Asti

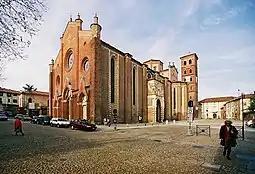
The cathedral of Asti

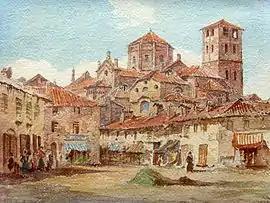
View of Asti and the Collegiata di San Secondo – Antonio Bignoli 1857.

In 1797 the Astigiani, enraged by the continuous military campaigns and by their resulting poor economic situation, revolted against the Savoyard government. On July 28 the Repubblica Astese was declared. However, it was suppressed only two days later. The revolutionary chiefs were arrested and executed. The following year the Savoyards were expelled from Piedmont by the French revolutionary army, and Asti was occupied by general Montrichard. After a short reversal, the French returned after the victory at Marengo (1800) near to Alessandra. Napoleon himself visited Asti on 29 April 1805, but was received rather coldly by the citizens. The city was demoted and incorporated with Alessandra under the department of Marengo. After the end of the French empire, Asti returned to Piedmont in 1814; the city followed Piedmontese history until the unification of Italy in 1861.